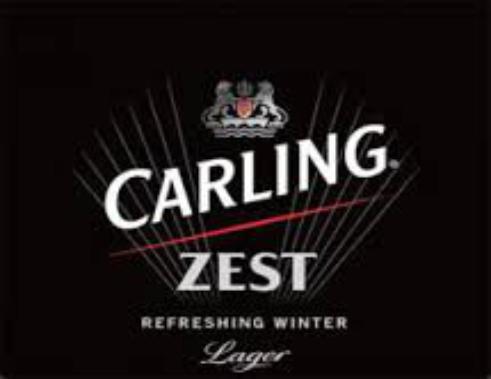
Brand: Carling
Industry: Food